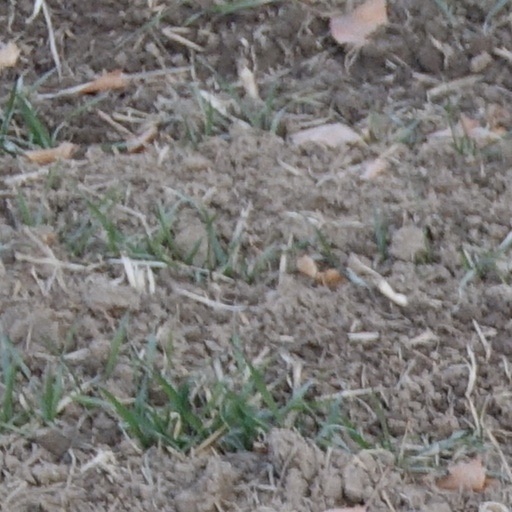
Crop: wheat